Chris Douglas (American football)

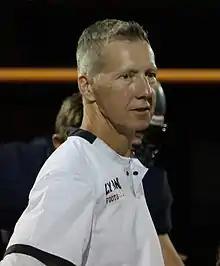

Chris Douglas (born ) is an American college football coach. He is the head football coach for Lyon College, a position he has held since 2020. Douglas also served as the head football coach at Southwestern College in Winfield, Kansas from 2002 to 2006 and MacMurray College in Jacksonville, Illinois from 2011 to 2019.